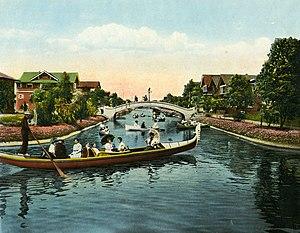
Venice est un quartier situé dans l'ouest de la ville de Los Angeles, dans l'État de Californie. Il est situé entre la ville de Santa Monica et le secteur non-incorporé de Marina Del Rey. Le quartier est connu pour ses canaux et ses plages et est surnommé la « Venise d'Amérique ».